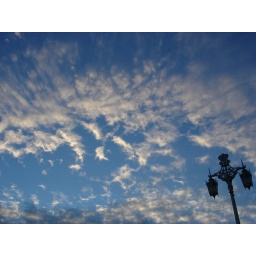
clouds over king's road